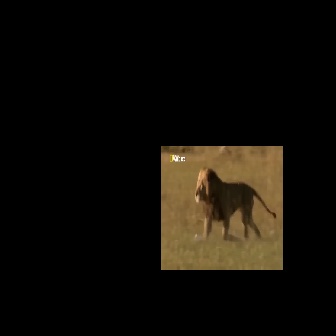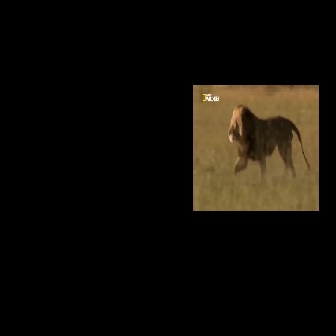
  Please identify the target specified by the bounding box [194,166,276,248] in the first image and locate it in the second image. Return the coordinates in [x_min,y_min,x_max,y_max] format.
Answer: [227,103,311,187]